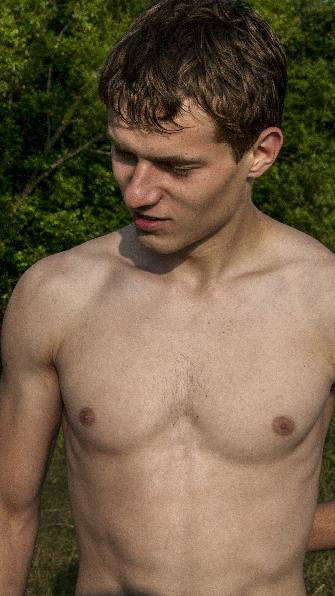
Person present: Yes